AMC Concord

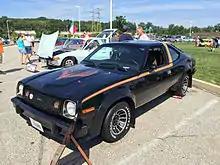
1978 AMC AMX in black

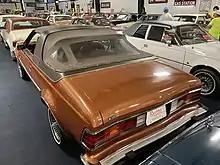
1981 AMC Concord Limited Sundancer convertible at Rambler Ranch

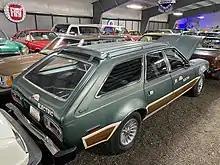
1979 Solargen Electric AMC Concord station wagon

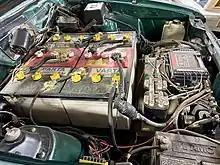
Battery pack and DC motor controller in Solargen Electric AMC Concord

Reviving a name that was associated with the performance two-seat AMC AMX sports car that was introduced ten years earlier, AMC fielded a new model in the youth and performance market segment. Based on the Concord hatchback model, the new AMX became a separate series for 1978. The distinction included the VIN, with the sixth digit being 7 on Concords and 9 on the AMX models. The cars did not have Concord badges or identification, but the two-door hatchback was said to represent "the performance expression of the Concord line" by automotive journalists. Rather than just an option package as on the 1977 Hornet hatchback model, AMC emphasized the distinction between its new luxury-oriented Concords and the sports car image of the new AMX by separating the models in its 1978 sales literature. Two pages illustrated and described the main features in a section titled "AMC AMX Hatchback" emphasizing the model's "bold design transforms everyday driving into an exciting experience" while the Concord-based hatchback focused on the full-width rear hatch and flip down rear seat for hauling gear along with lots of room up front for driver and passenger.